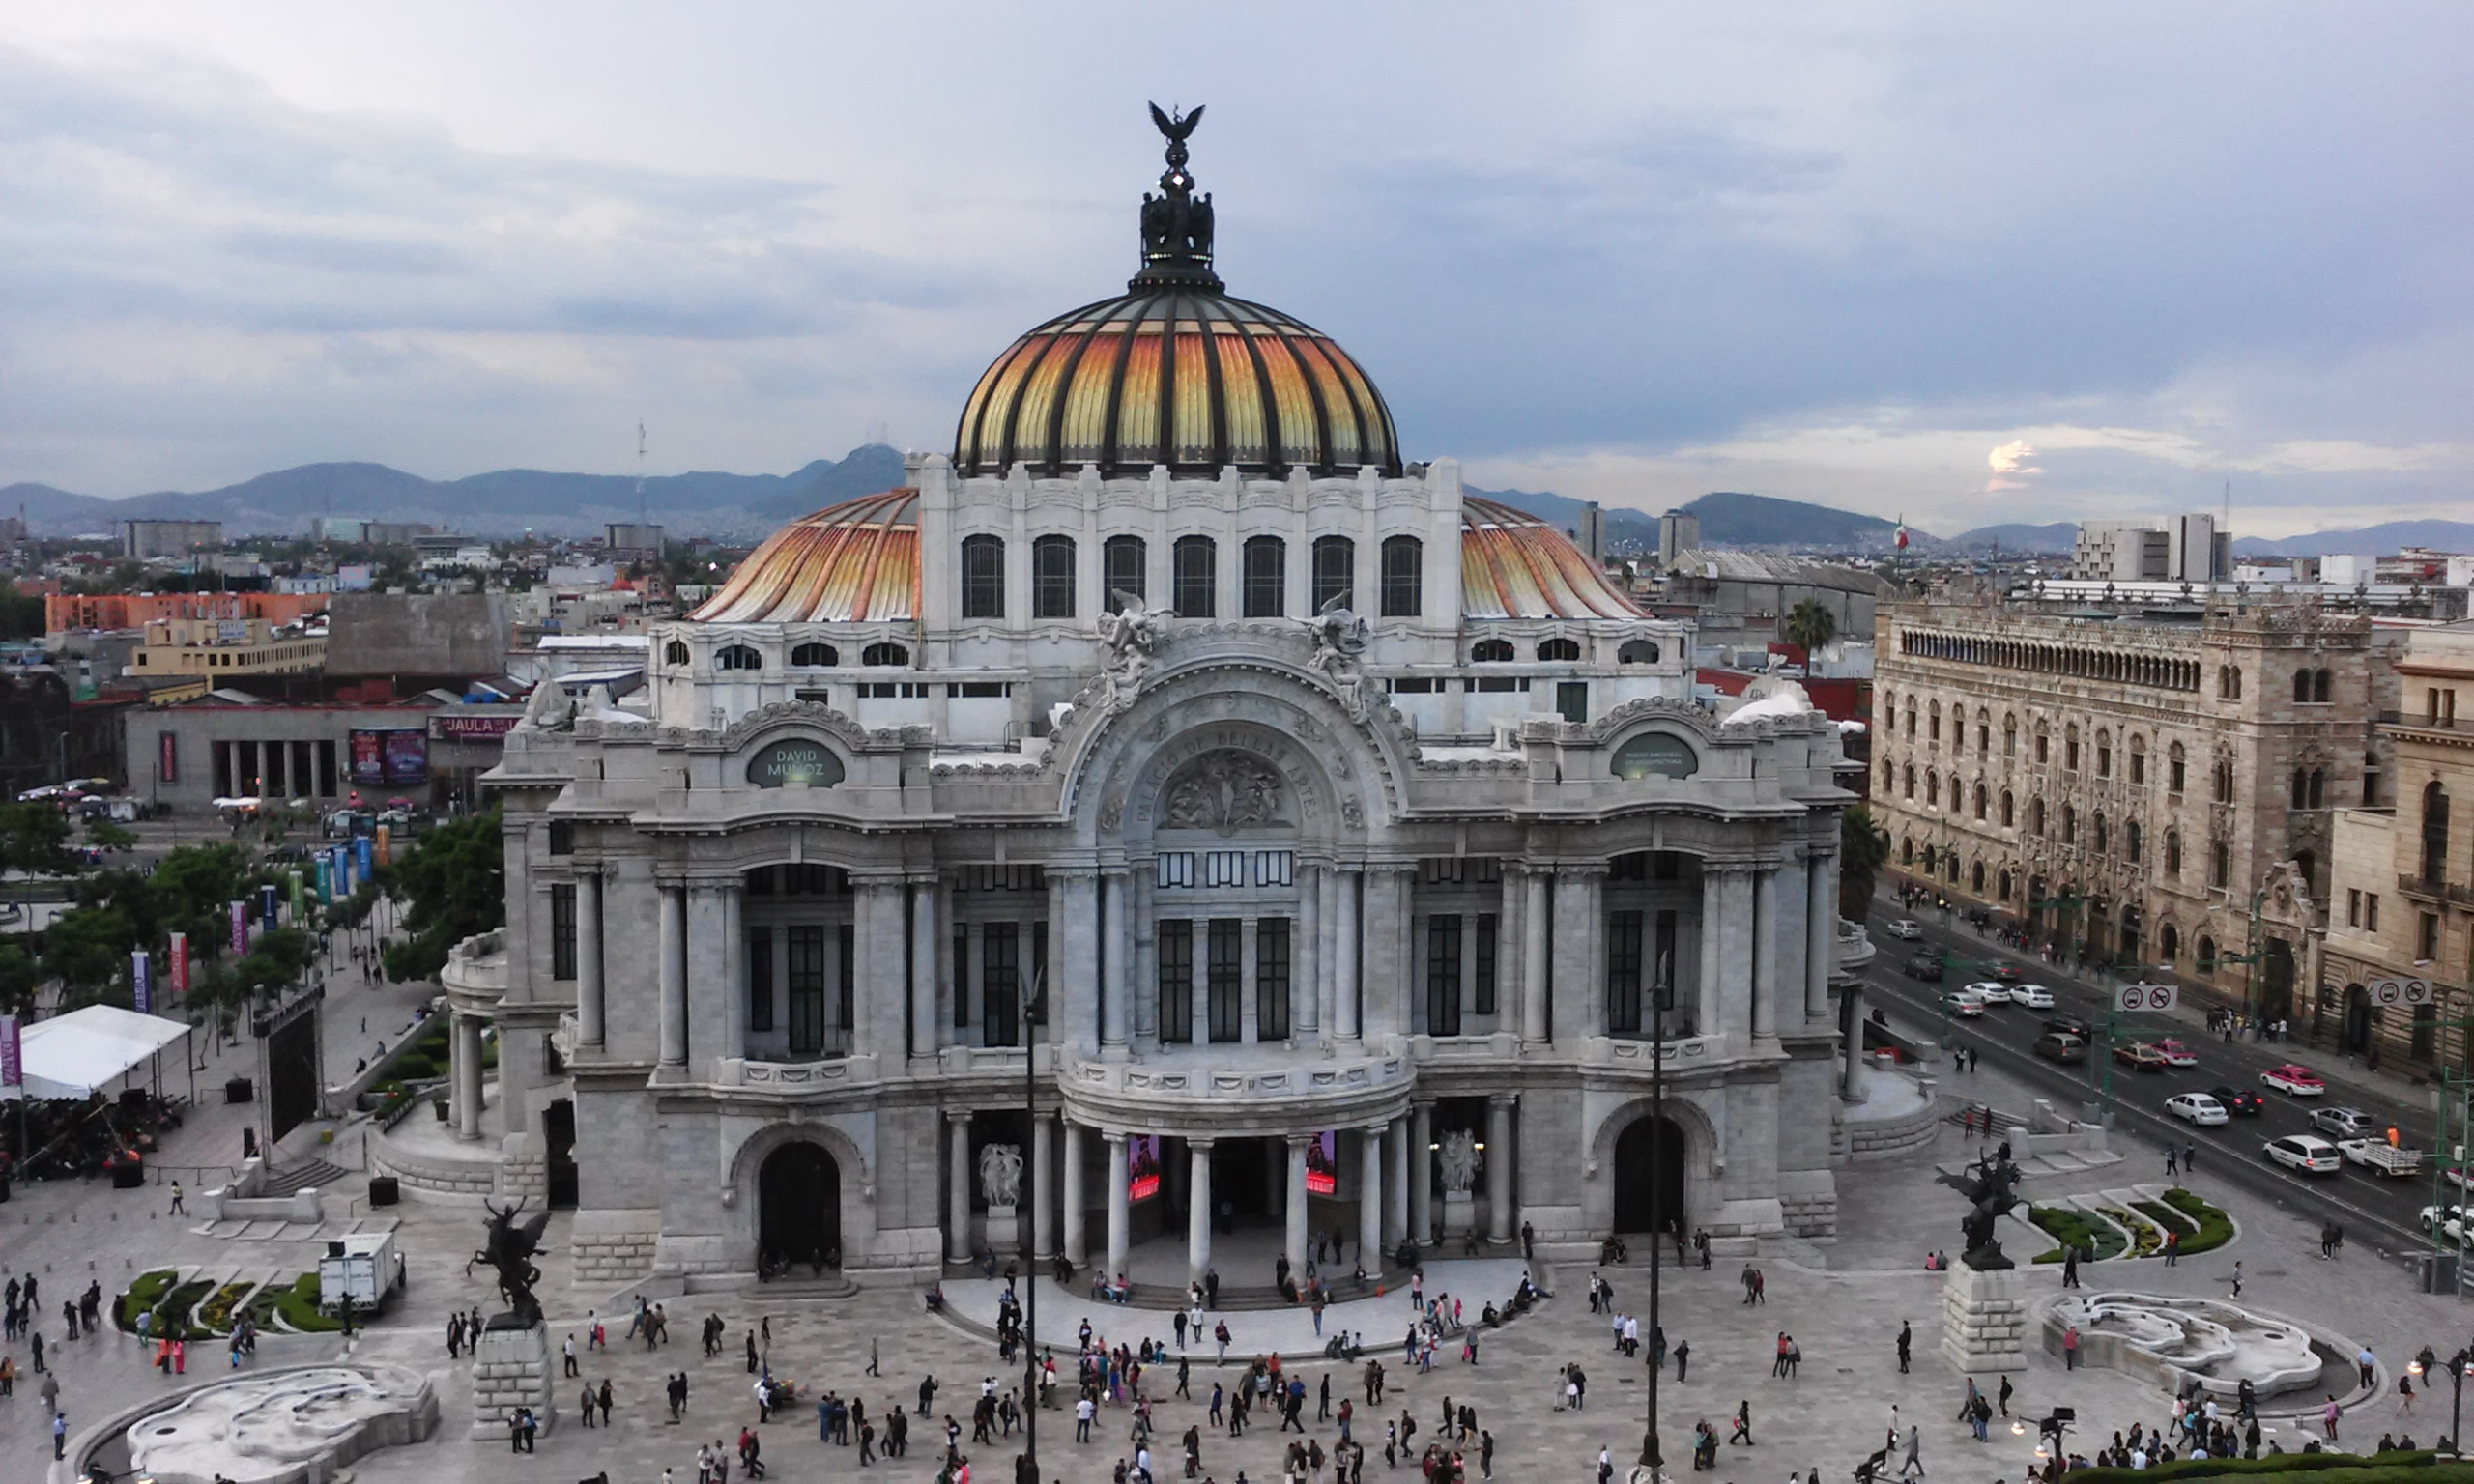
town, palace, city, cityscape, plaza, landmark, cathedral, tourism, place of worship, town square, basilica, dome, metropolis, human settlement